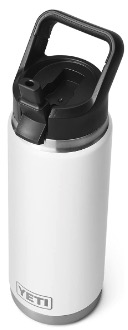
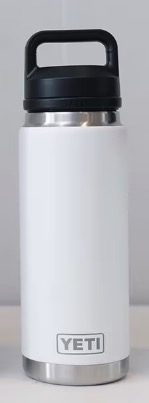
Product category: misc
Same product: yes